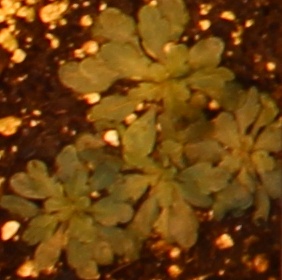
Label: Horseweed